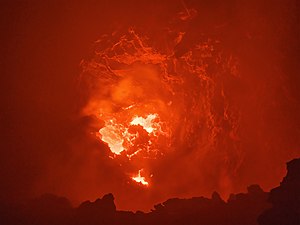
Erta Ale / Galleri
Erta Ale er en aktiv basaltisk vulkan i Afarregionen i det nordøstlige Etiopien og er en af de mest aktive vulkaner i Etiopien. Vulkanen ligger i Danakilørkenen i Afar-riften, som er en forsænkning i jordskorpen, som strækker sig over grænsen til Eritrea. Området omkring vulkanen ligger under havniveau og er et af de lavest liggende områder i verden.